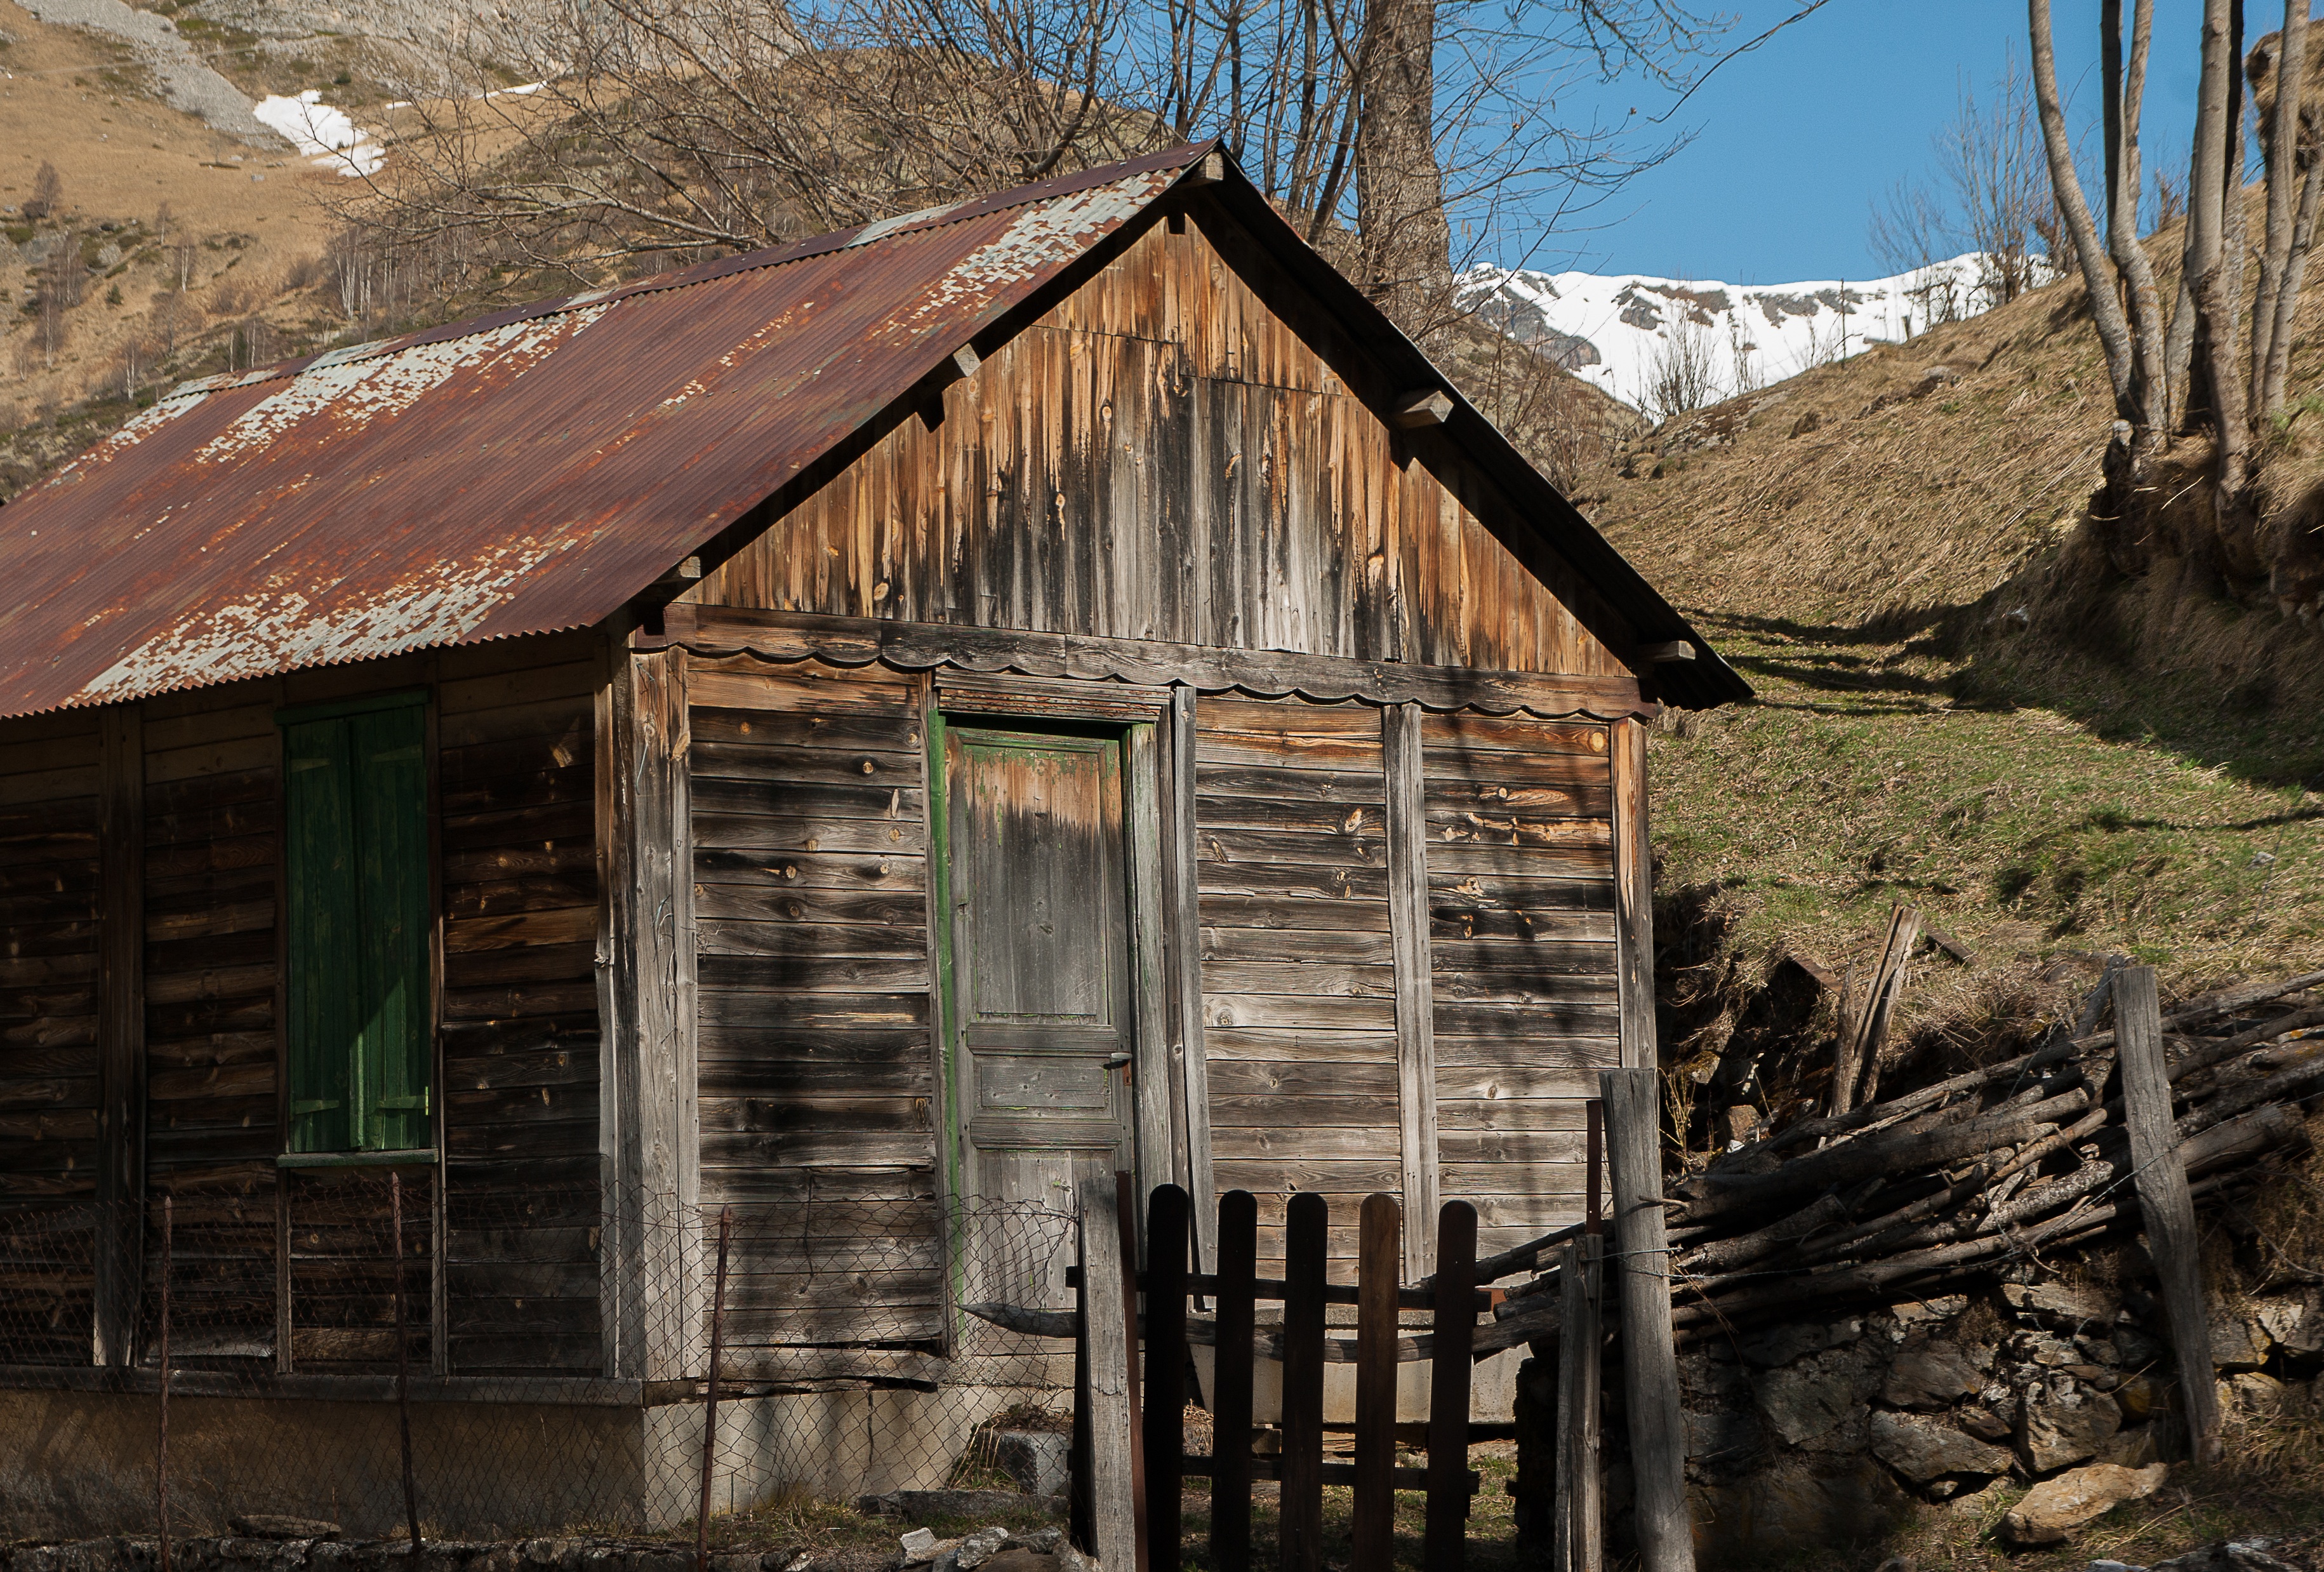
wood, house, shed, hut, village, shack, cottage, ruins, log cabin, chalet, pyrenees, rural area, small house